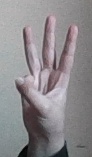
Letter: thaa